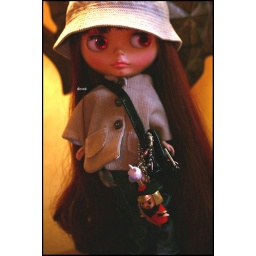
Coco figures there is always something brewing in Texas! Cape and hat by FakeBlondie; bag by Gothic.Rose.